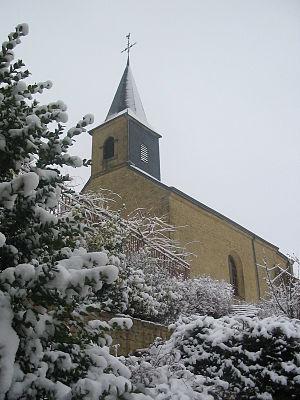
Eglise de Sury
Sury est une commune française, située dans le département des Ardennes en région Grand Est.